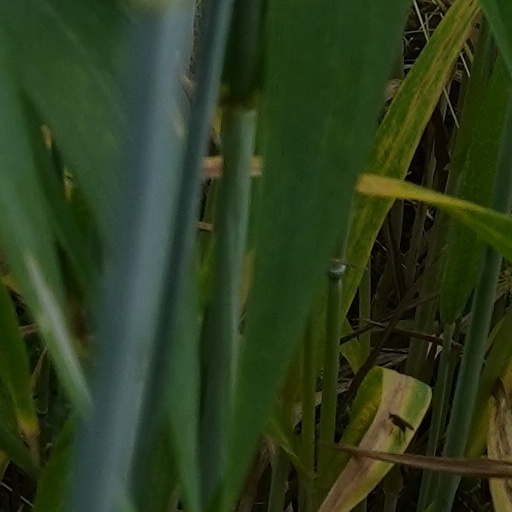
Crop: wheat